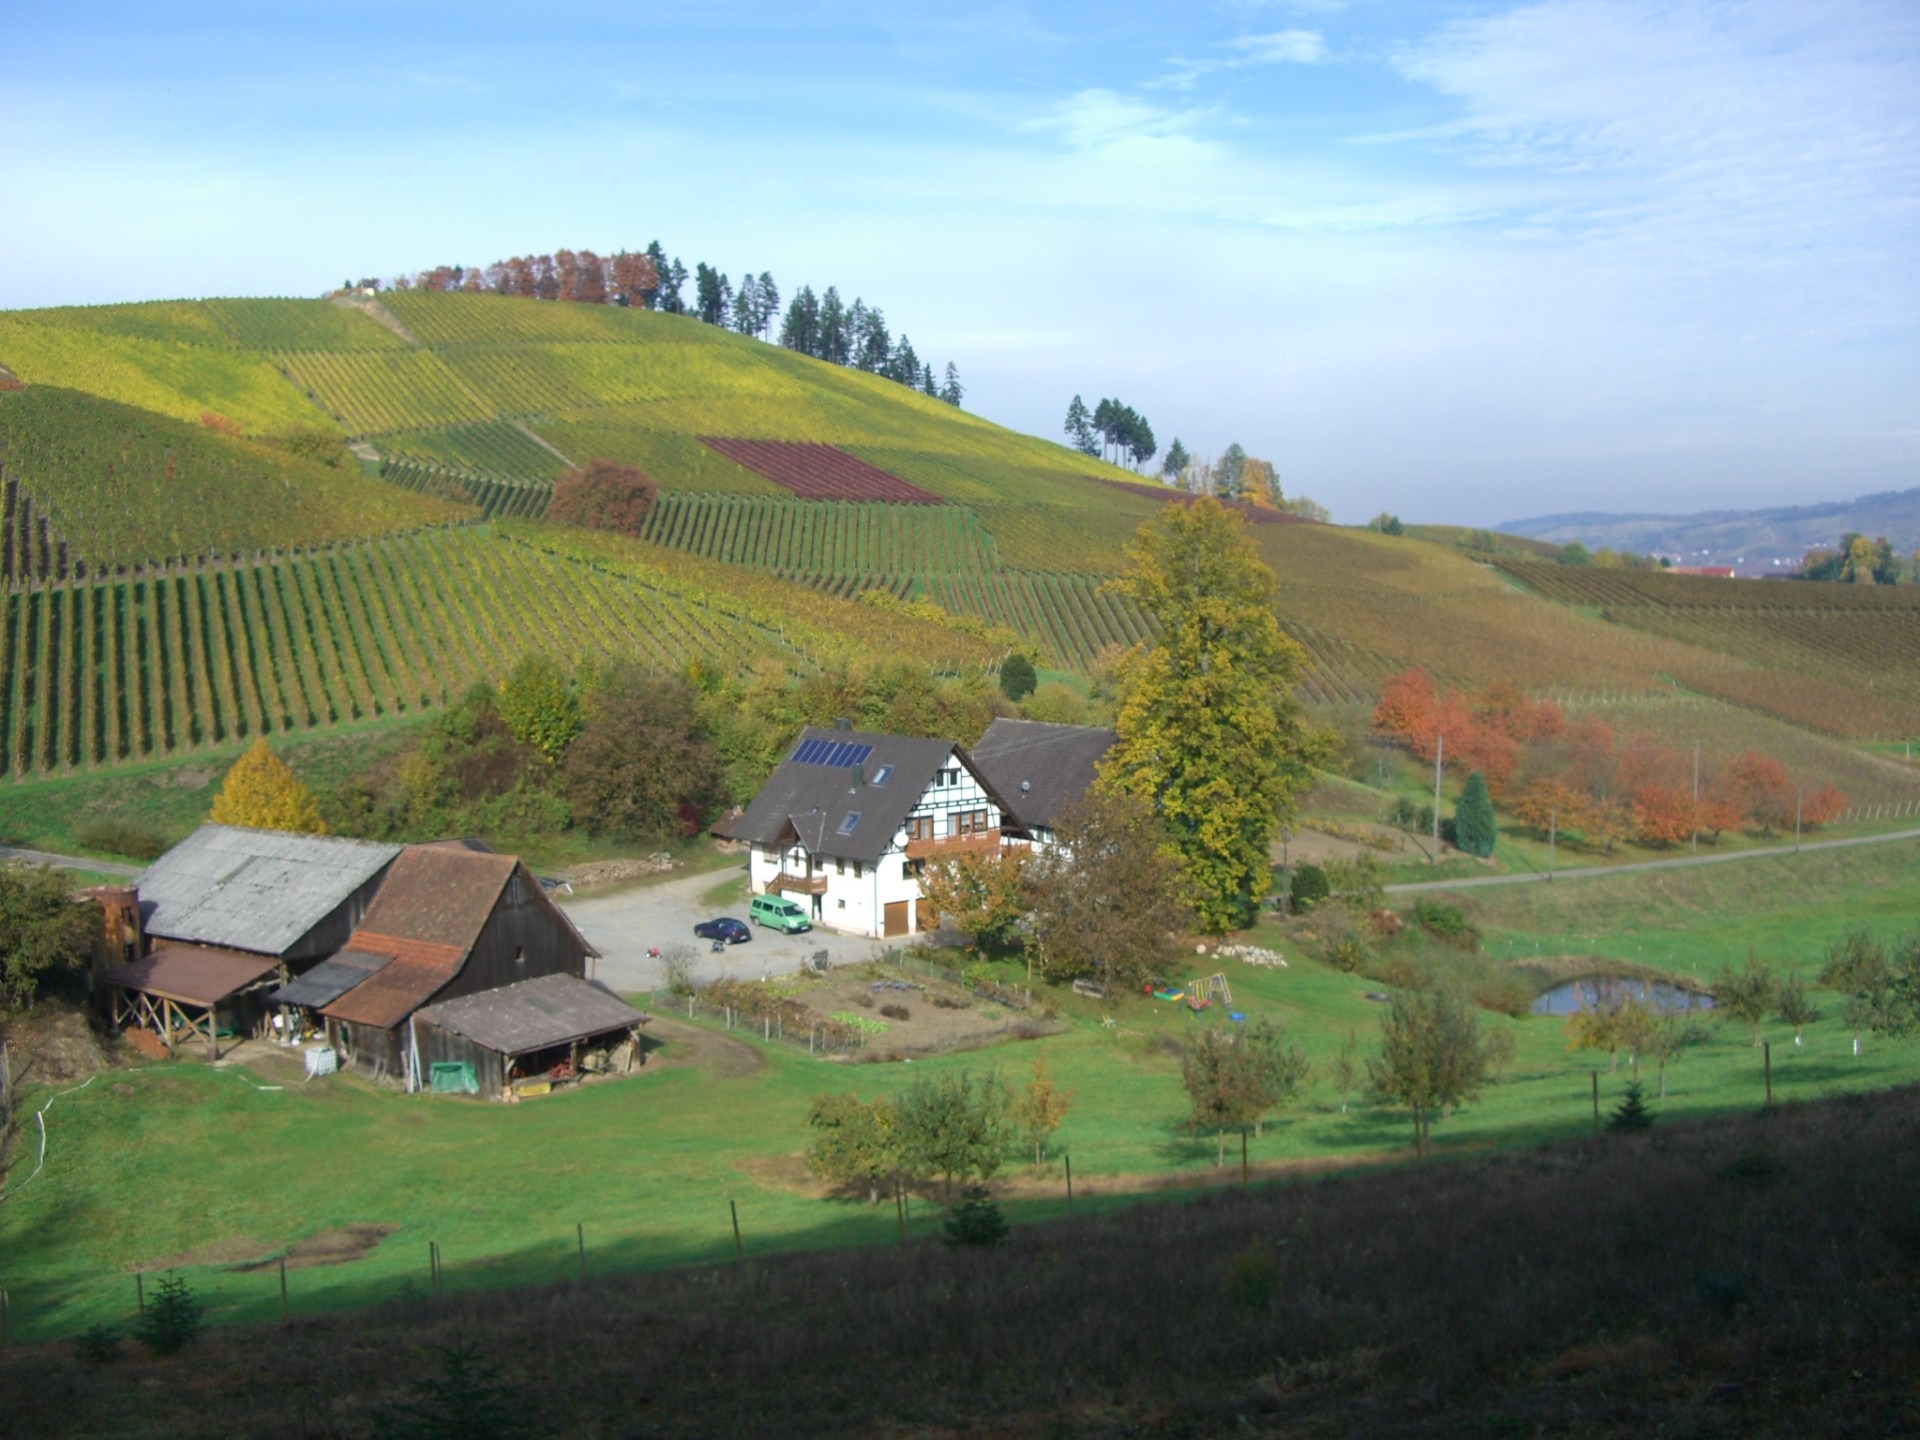
landscape, mountain, vineyard, field, farm, meadow, hill, valley, mountain range, village, pasture, autumn, agriculture, highland, plain, grassland, plateau, rural area, aerial photography, geographical feature, mountainous landforms, bottenau, eunice hof